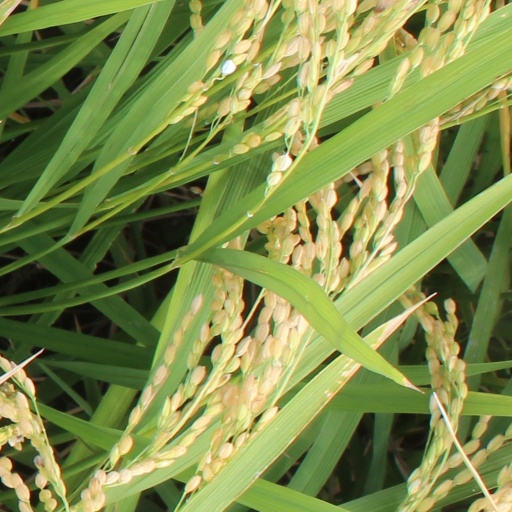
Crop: rice